Faces...tris III

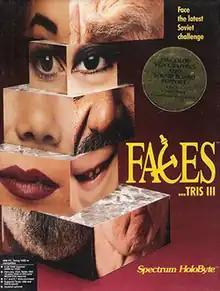

Faces...tris III is a puzzle video game developed by Spectrum HoloByte in 1990 for the Macintosh, Amiga and MS-DOS.